Colorado Supreme Court

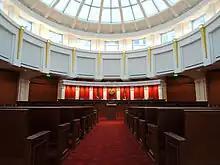
The Colorado Supreme Court courtroom

While there is a chamber originally dedicated to the Colorado Supreme Court in the state capitol building, the Colorado Supreme Court and Colorado Court of Appeals were located in their own building across the street from the state capitol from 1977 to 2010. In August 2010 the building was imploded to make way for a larger court building. Construction of the new building began in September 2010. That new building, dubbed the Ralph L. Carr Colorado Judicial Center, opened in early 2013. Named for a former governor of Colorado, the building is located at 2 East 14th Avenue in Denver.